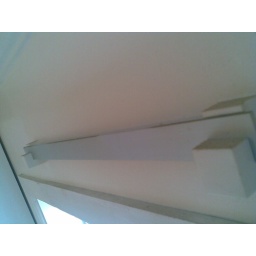
Dust on flower pot thingy in kitchen